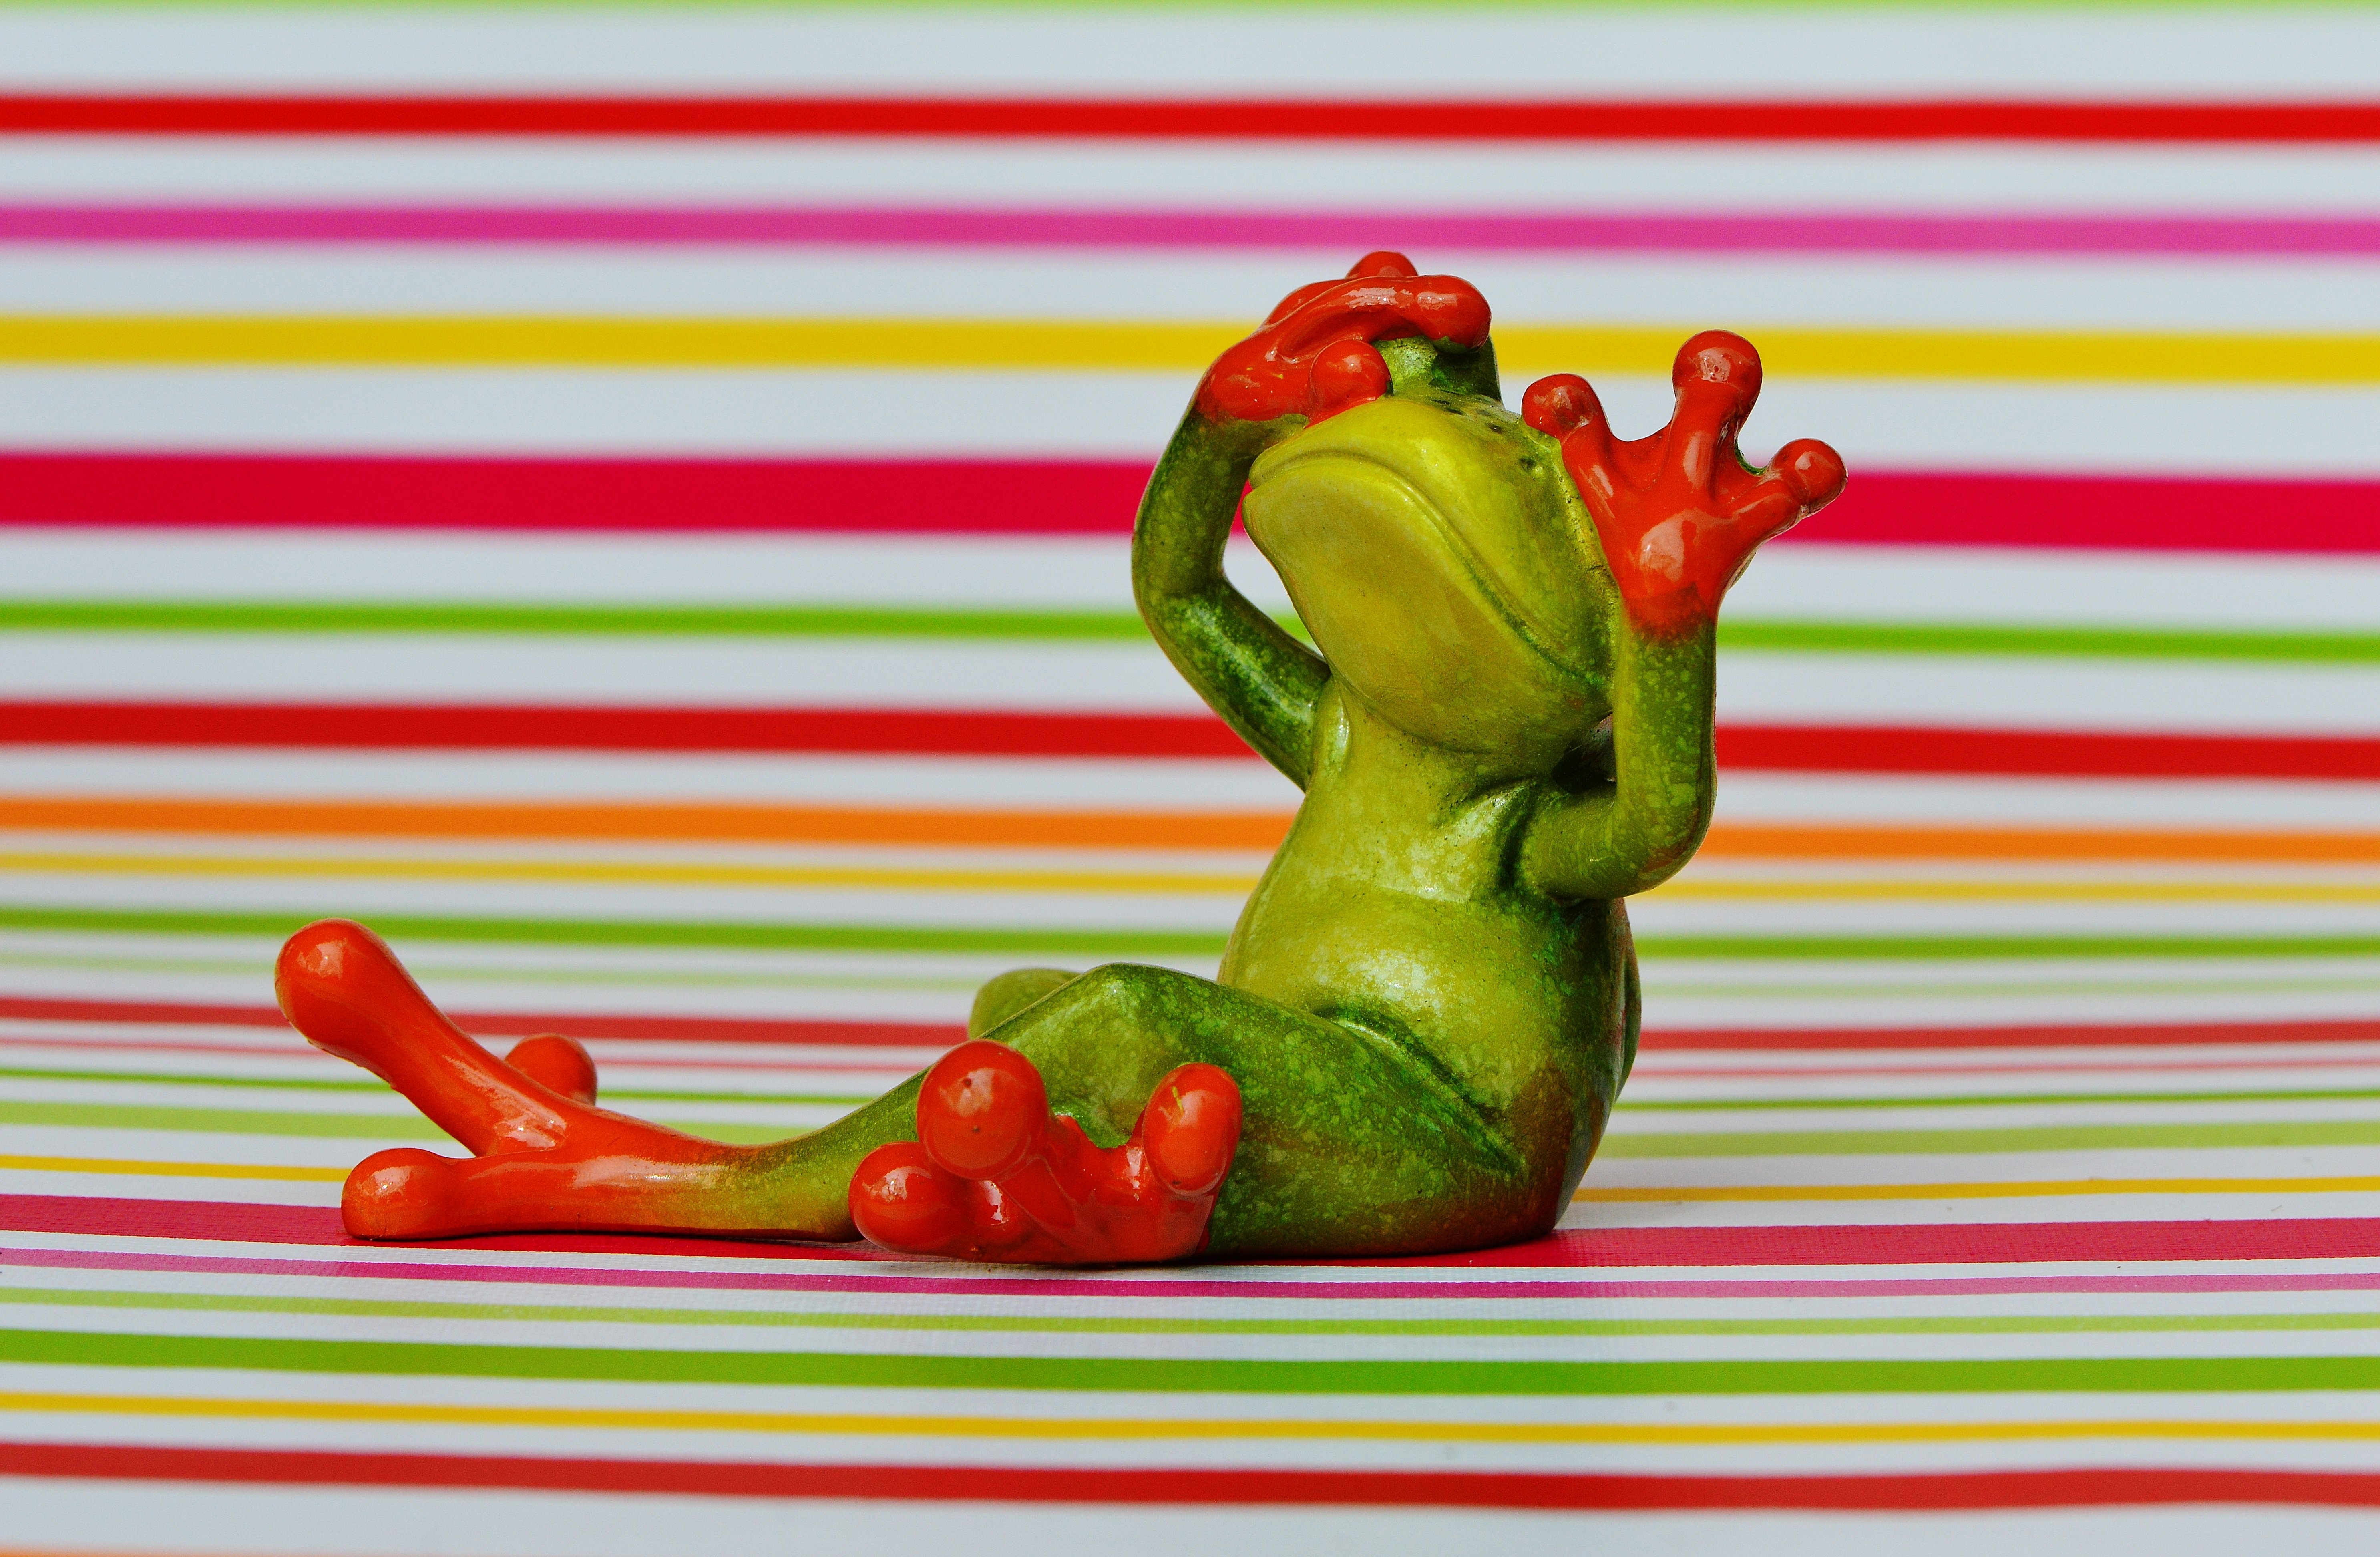
animal, cute, food, red, produce, frog, amphibian, sit, fun, figure, funny, frogs, not see